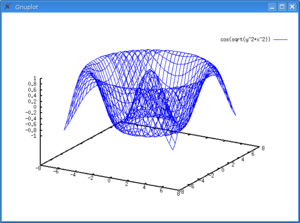
Maxima est un logiciel libre de calcul formel, descendant du logiciel Macsyma, développé dès 1968 au sein du projet MAC du MIT. Il est disponible sous GNU/Linux, Mac OS X, Windows et Android. Maxima est distribué sous licence GNU GPL depuis 1998. Le logiciel est programmé en Lisp, tout comme les systèmes de calcul formel Reduce, Derive, et Axiom.